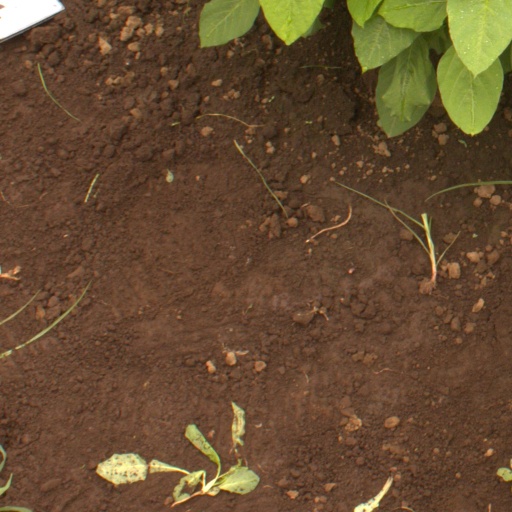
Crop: soybean